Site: brandenburg
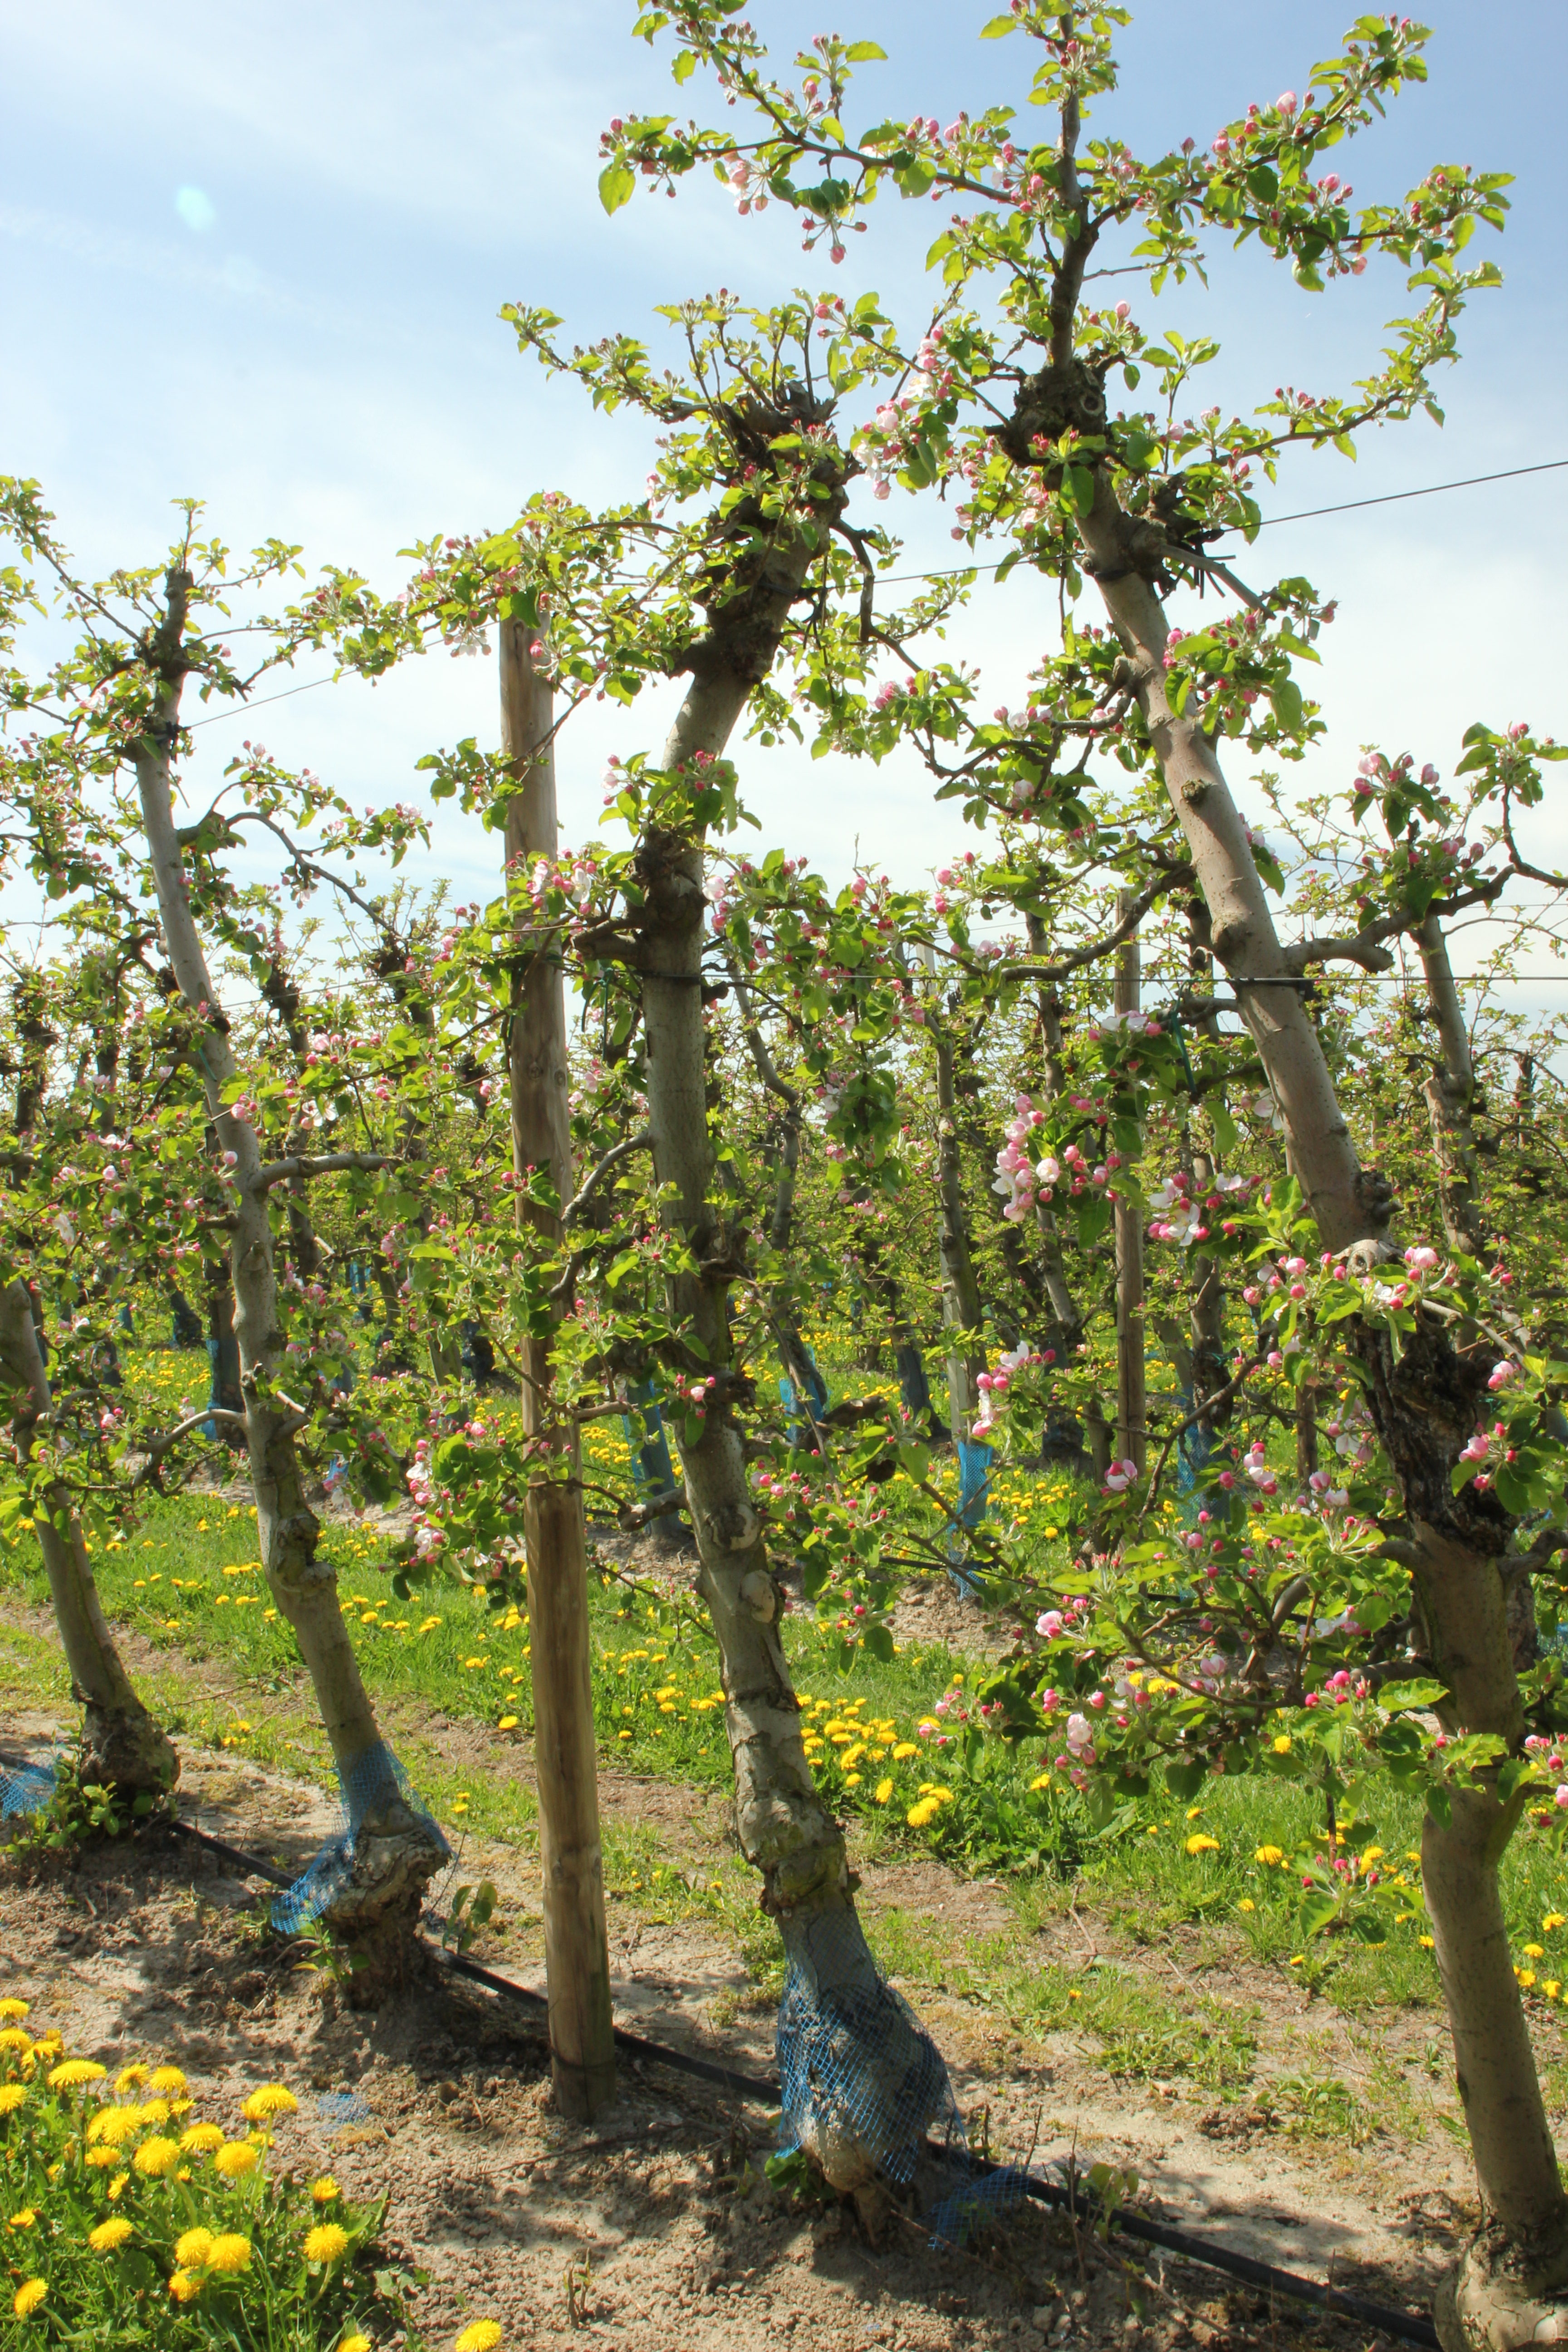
Growth stage (BBCH 57): Inflorescence emergence